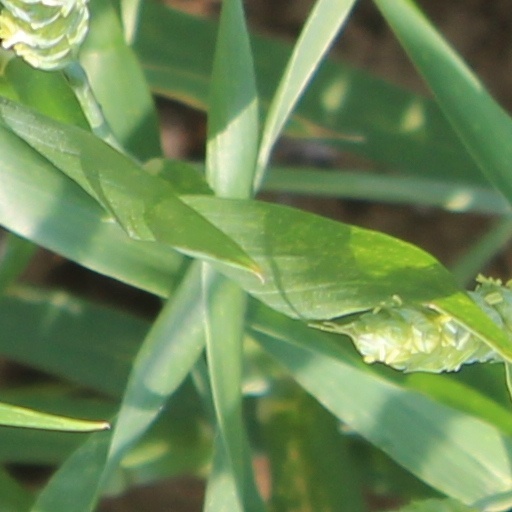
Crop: wheat